Sarasota–Bradenton International Airport

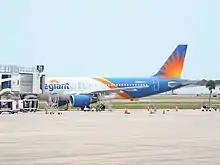
An Allegiant Air A320 at SRQ

During the 1976 presidential election, several candidates visited and/or flew into the airport. On February 23, 1976, Gerald R. Ford and his family flew into the airport on Air Force One while visiting Sarasota on a trip across Florida. He briefly took questions from the press before leaving to go to a hotel. The following day he went to a church service and a barbecue. He gave a brief press conference before flying out of the airport to Tampa. Next month, on March 2, Jimmy Carter held a press conference at the airport before speaking to the public at adjacent New College. Likely that same day, Henry "Scoop" Jackson another presidential candidate running on the Democratic ticket, hosted a campaign rally at the airport. George Wallace also visited the airport two days later on March 4.